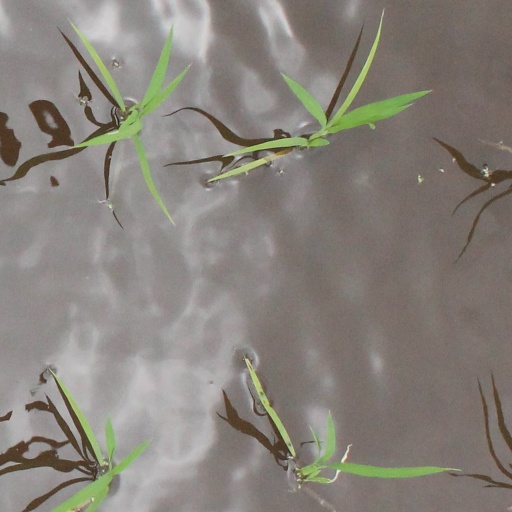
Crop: rice